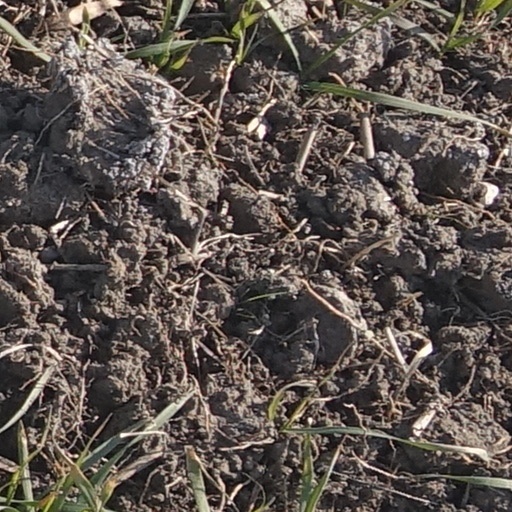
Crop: wheat